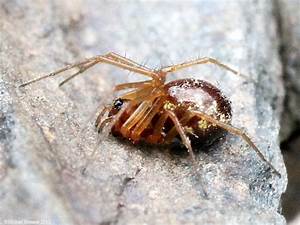
Label: ragno